Gudgeon (fish)

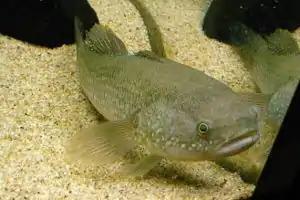
"Giuris margaritacea"

Gudgeon is the common name for a miniature barbel and a number of small freshwater fish of the families Butidae, Cyprinidae, Eleotridae or Ptereleotridae. Most gudgeons are elongate, bottom-dwelling fish, many of which live in rapids and other fast moving waters; however, many can be found in still waters.